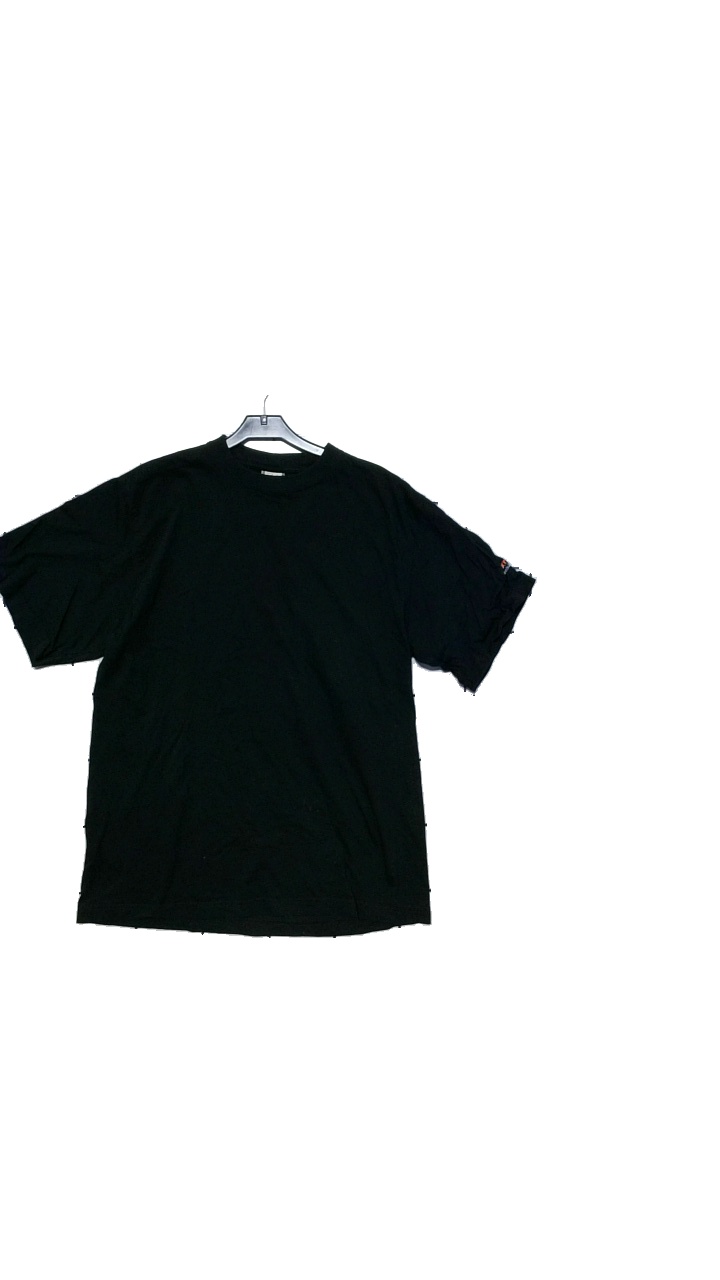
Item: T-shirt (Unisex)
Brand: Missing
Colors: Black
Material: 100% cotton
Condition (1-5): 4
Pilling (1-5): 5
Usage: Reuse
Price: <50